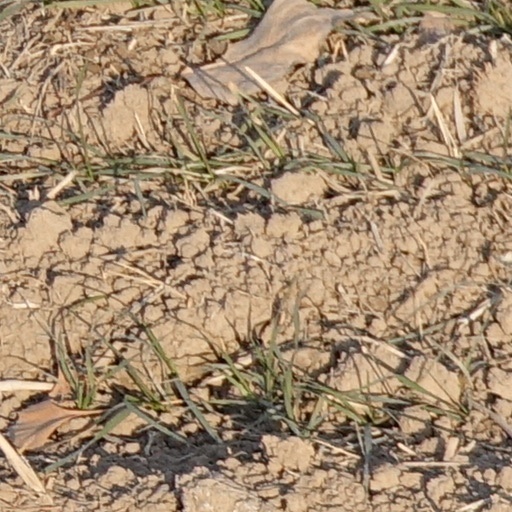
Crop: wheat